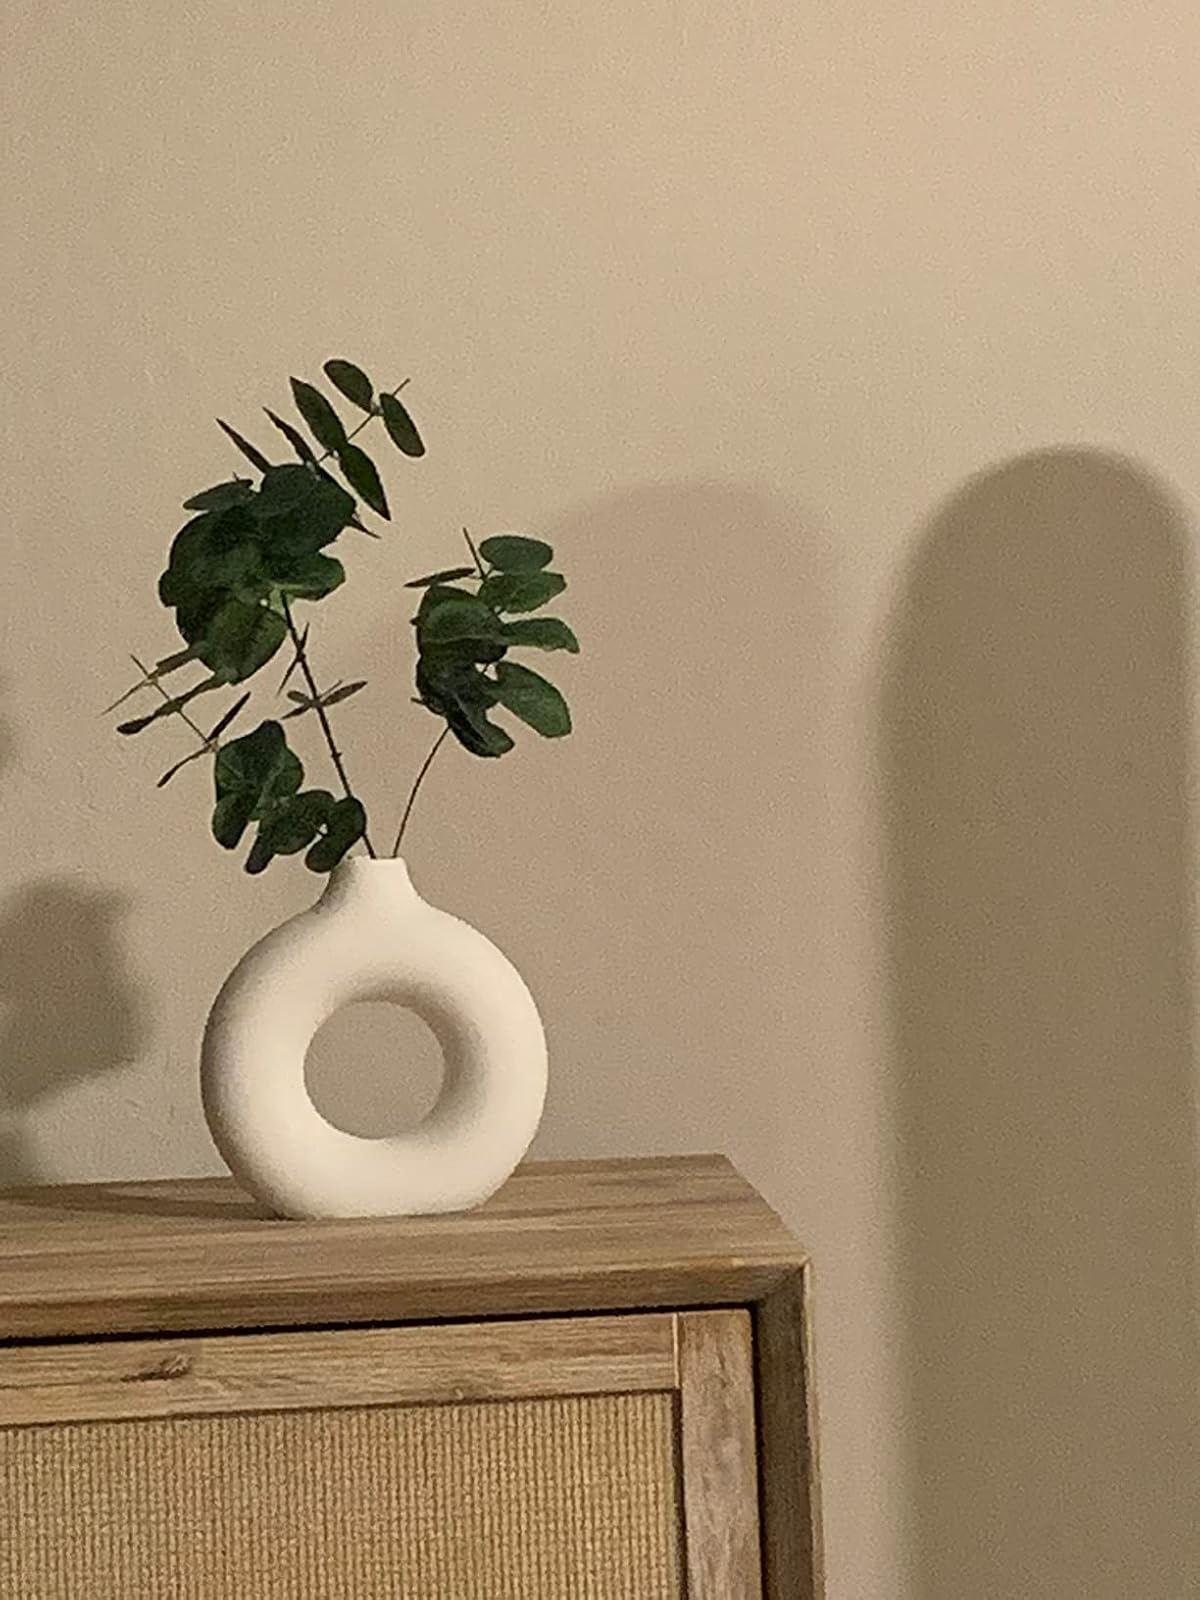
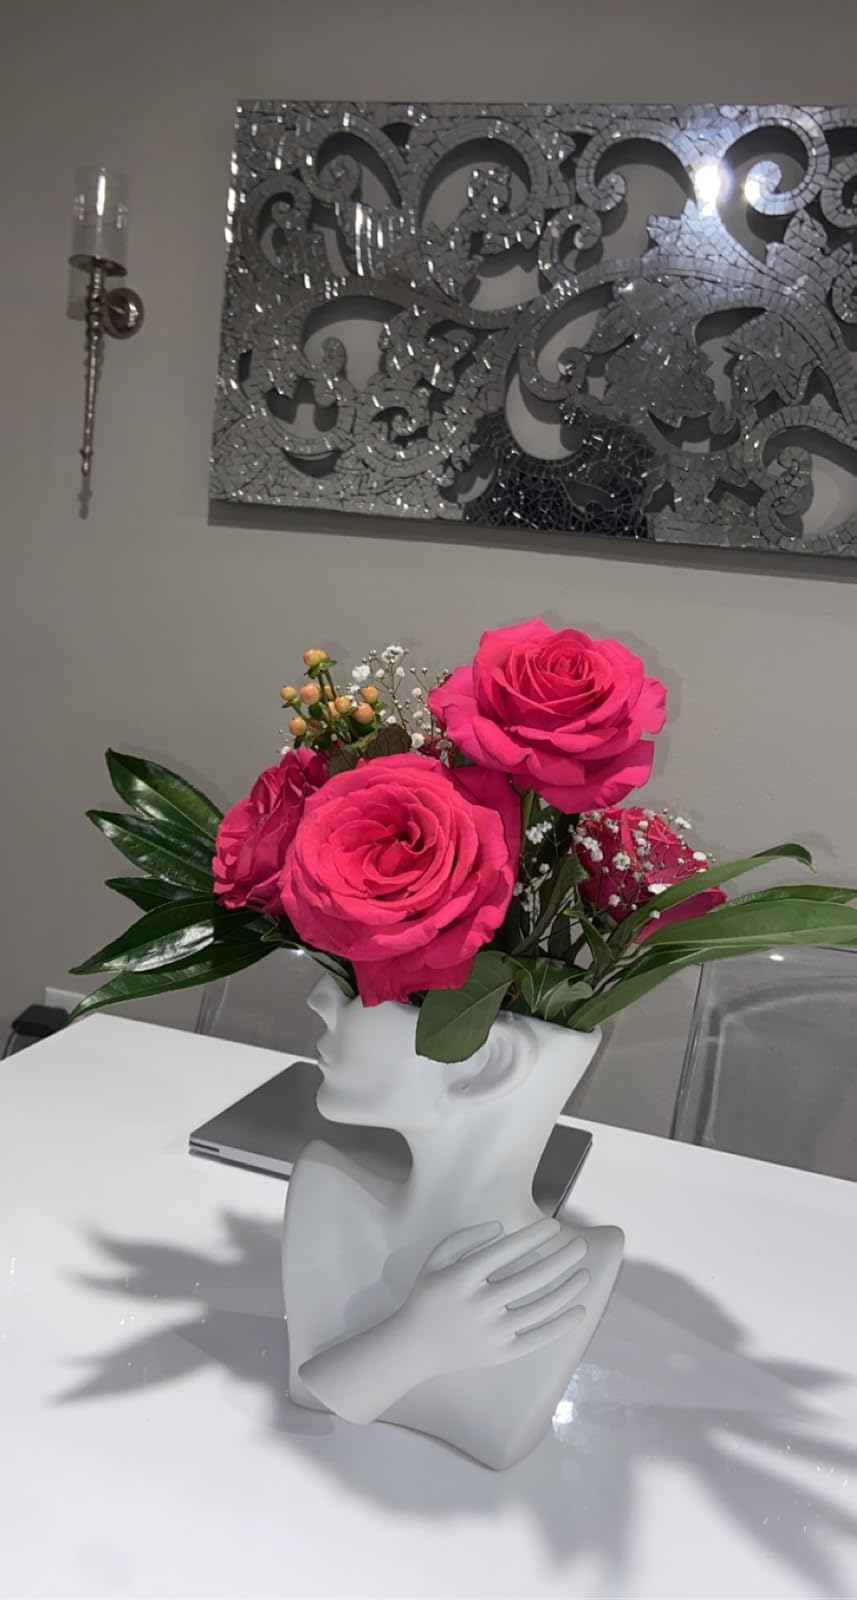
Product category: vase
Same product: no